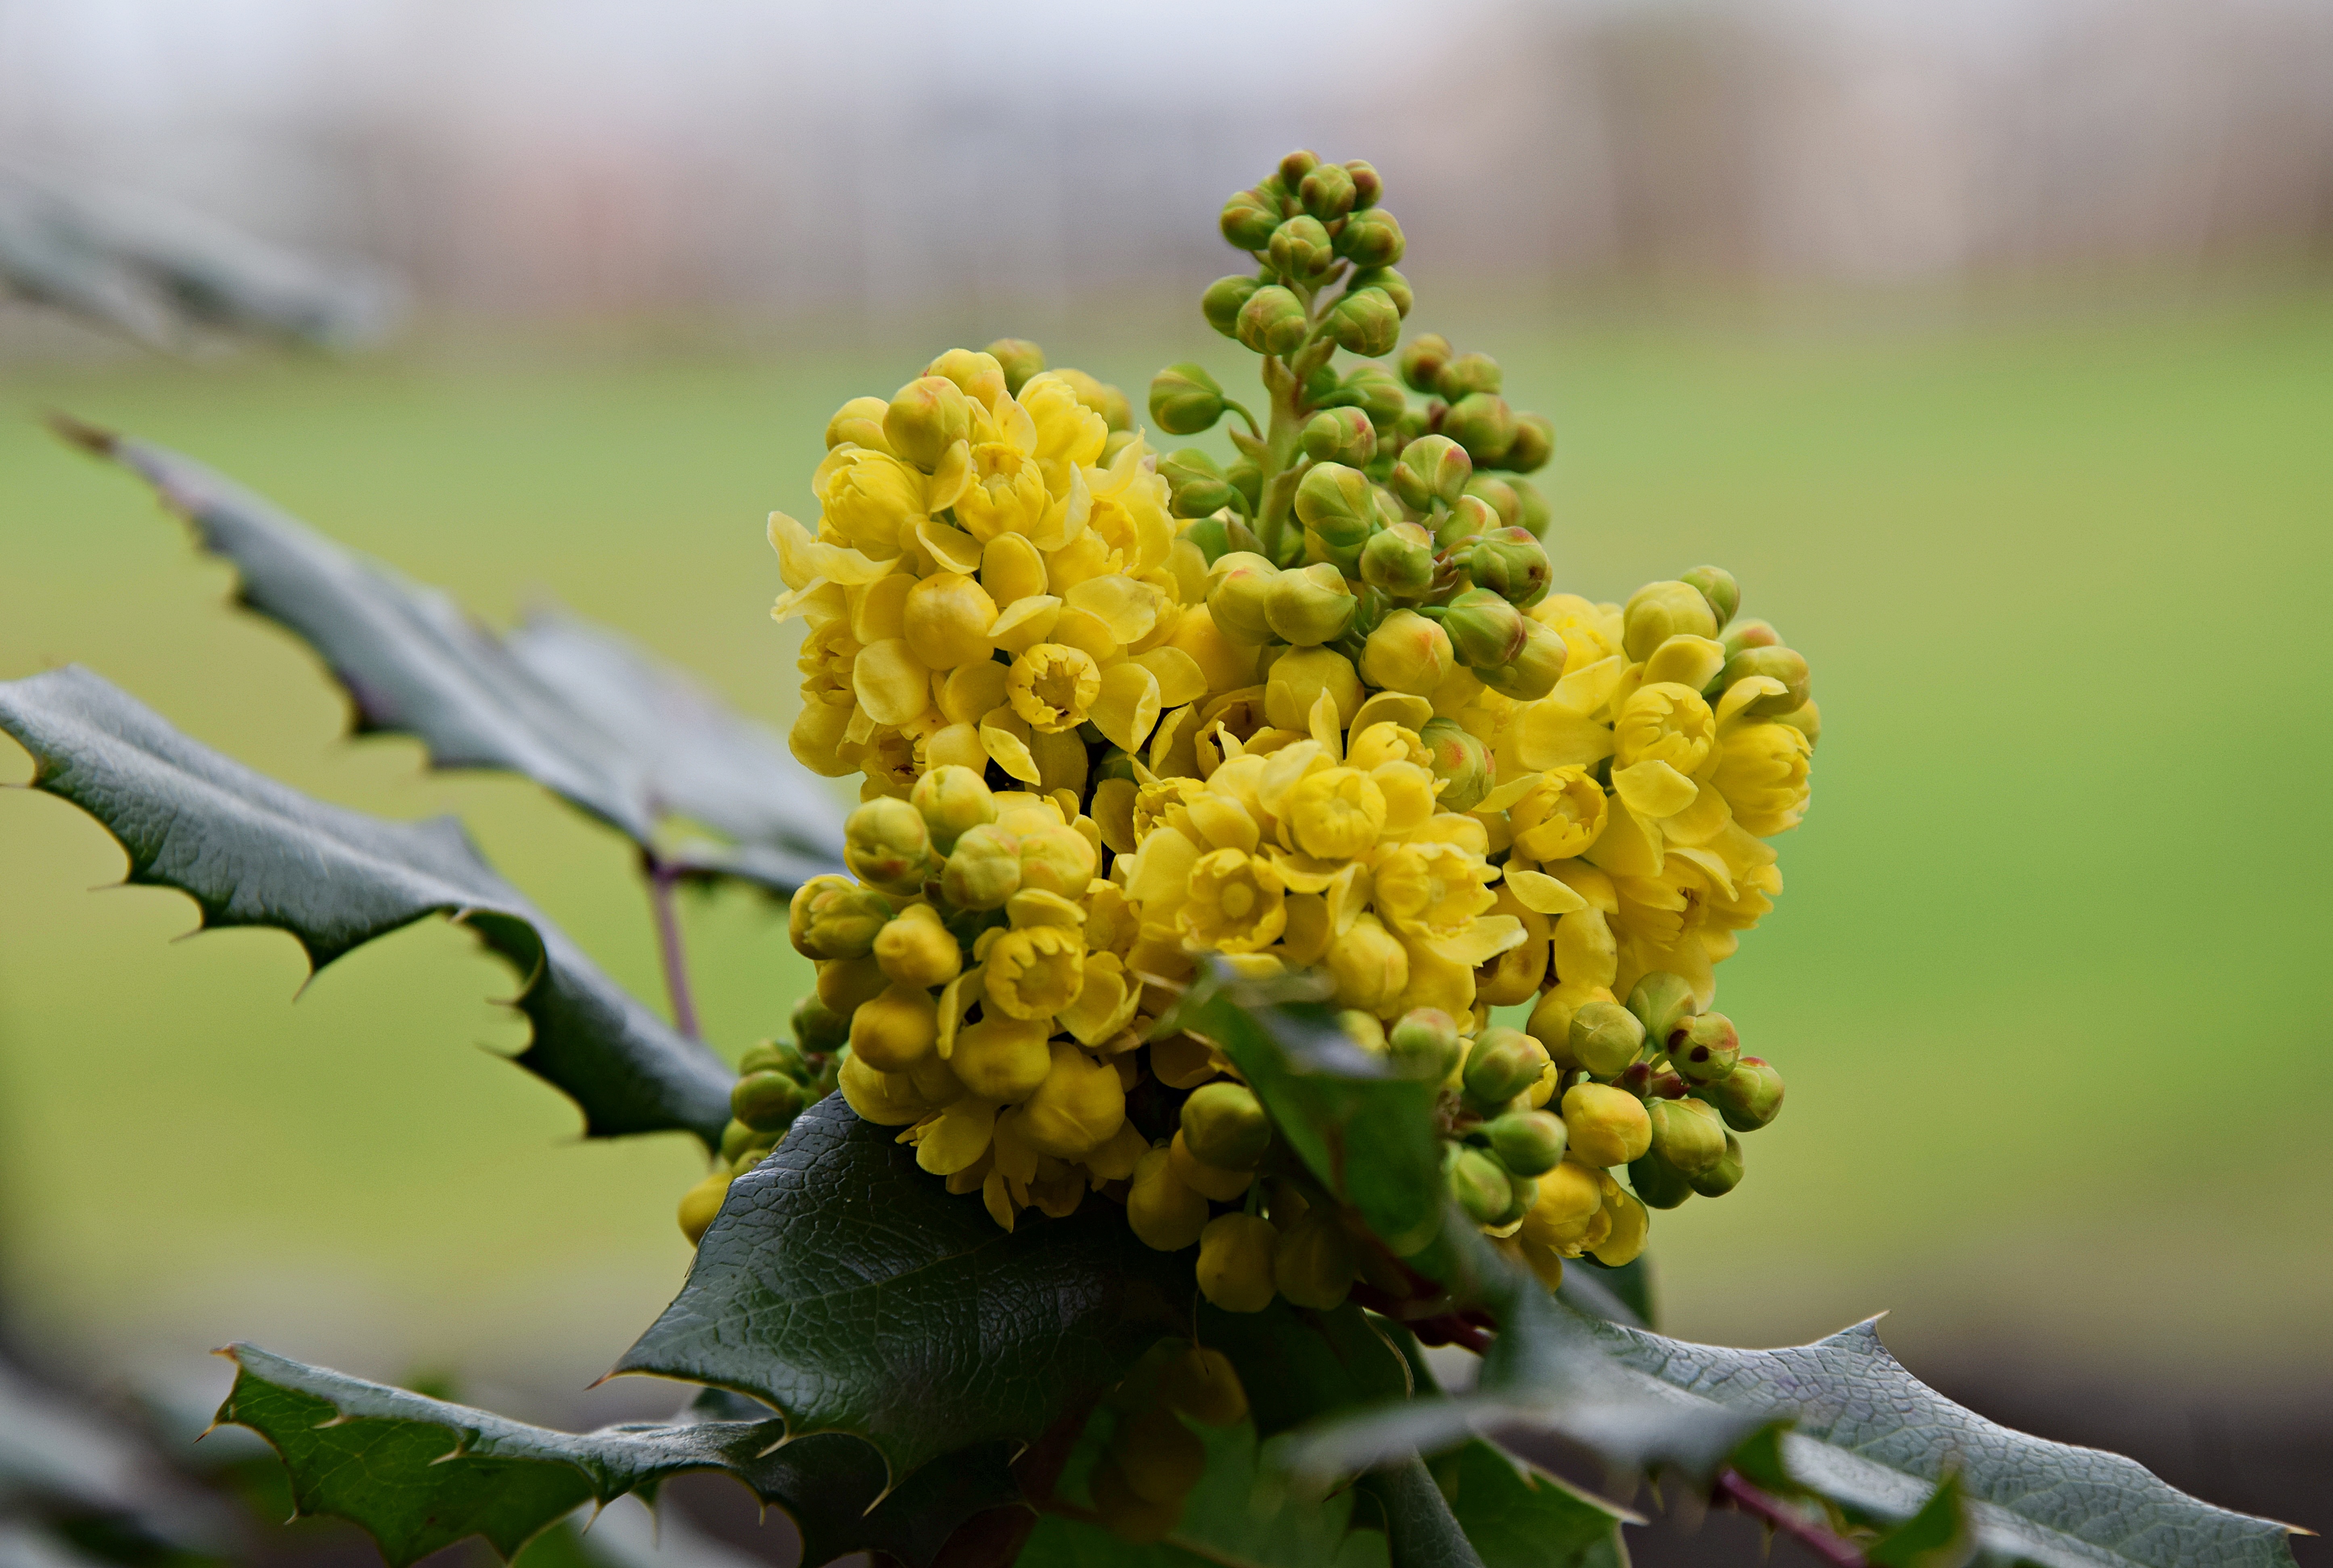
landscape, tree, nature, branch, blossom, plant, photography, fruit, leaf, flower, bush, foliage, food, green, produce, evergreen, botany, yellow, agriculture, closeup, flora, wildflower, close up, vegetation, shrub, bud, macro photography, mahonia, flowering plant, the plot, woody plant, land plant